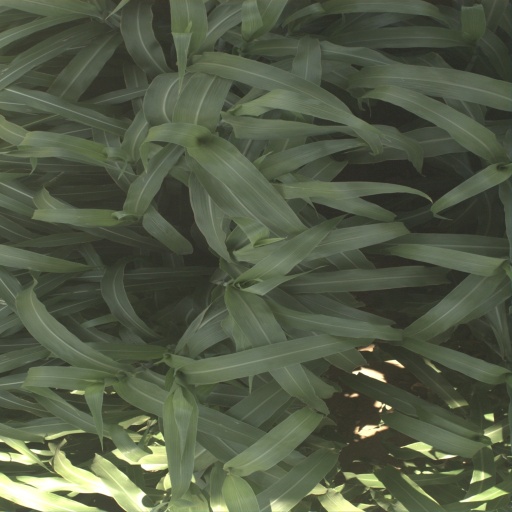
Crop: sorghum